Jack Mullaney

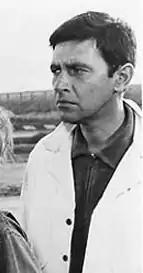

Jack Mullaney (September 18, 1929 – June 27, 1982) was an American actor. He appeared on Broadway in "The Remarkable Mr. Pennypacker" from 1953 to 1954. Mullaney acted in several television series and films throughout his career.